Haguro Station (Ibaraki)

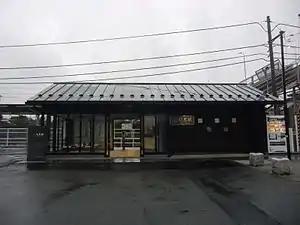
Haguri Station, March 2014

is a passenger railway station in the city of Sakuragawa, Ibaraki, Japan, operated by East Japan Railway Company (JR East).